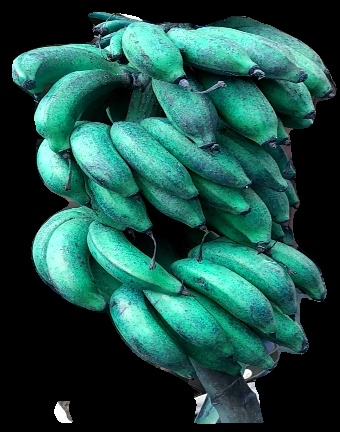
Variety: rasbale
Grade: grade3